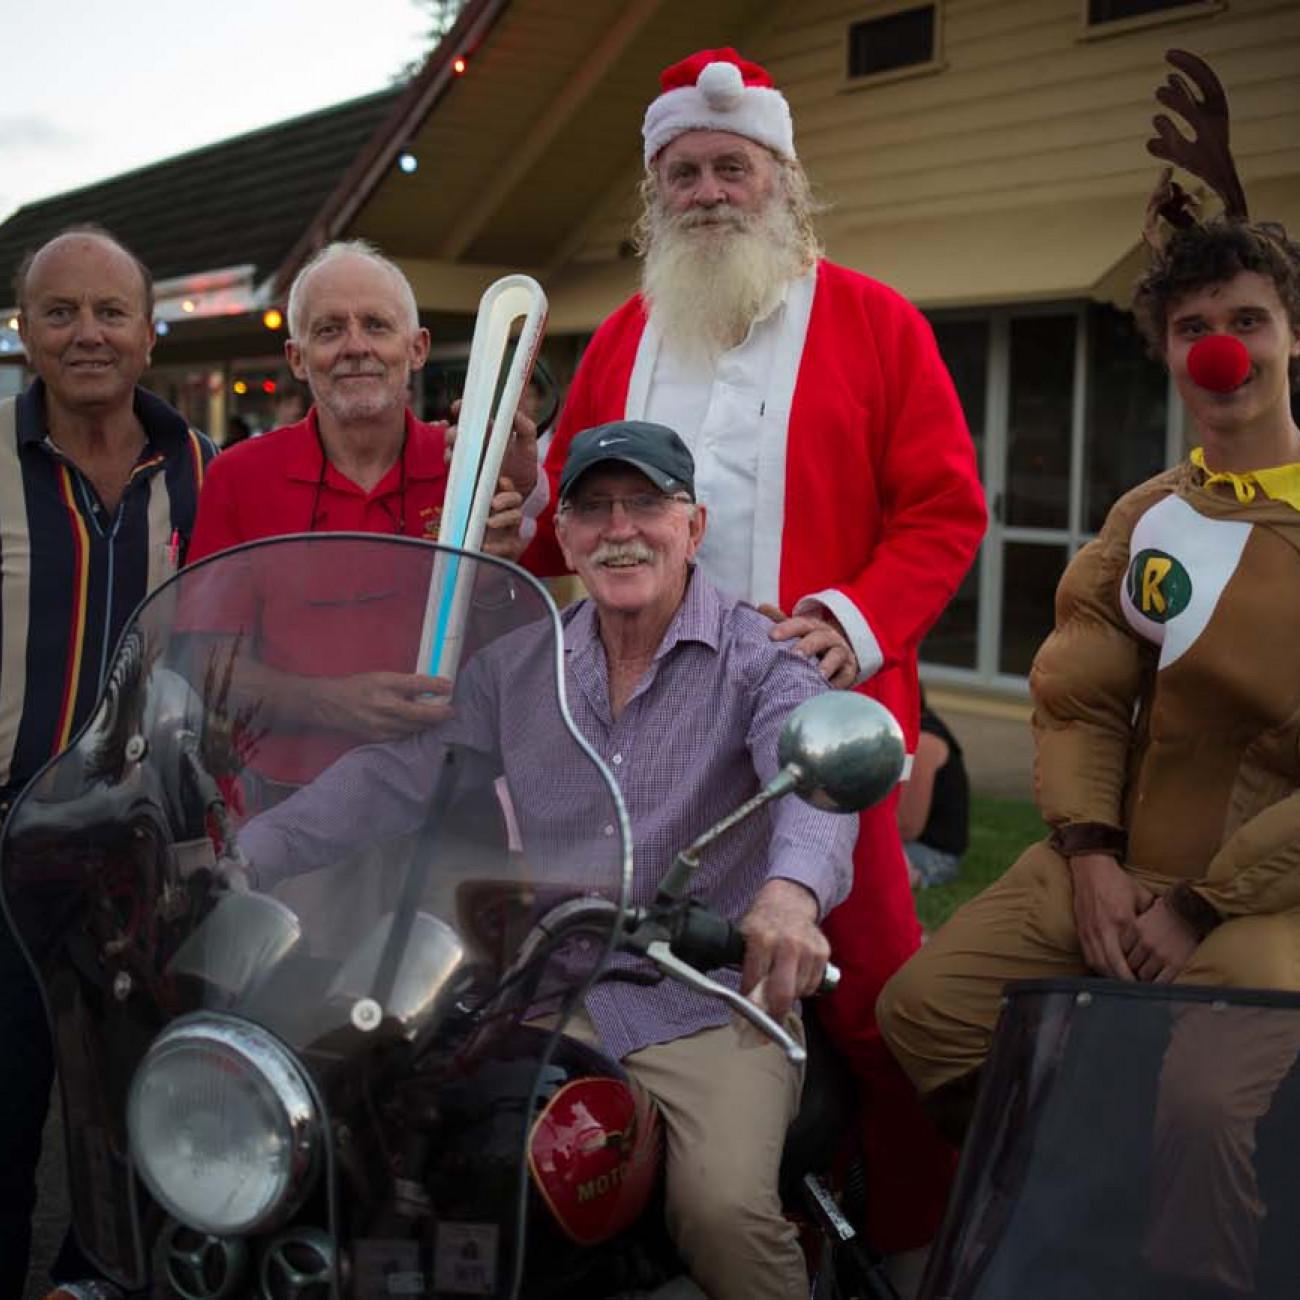
the queen 's baton carried by people
Relation: Story